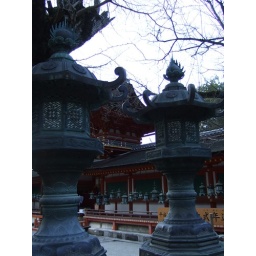
Many a lantern. As well as these metal ones, they had stone and wooden lanterns in great number.